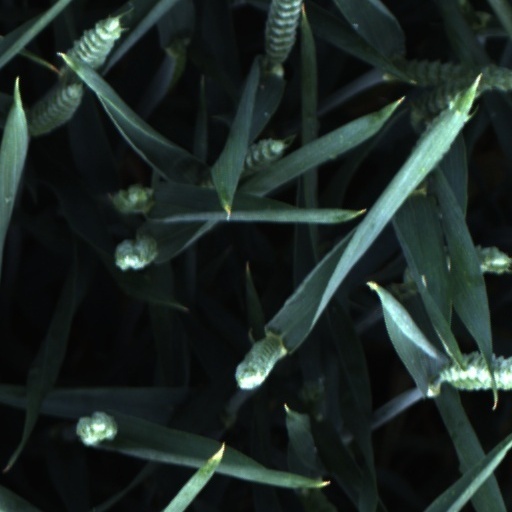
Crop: wheat